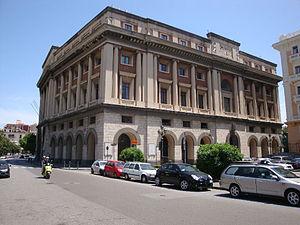
Salerne est une ville italienne de la province de Salerne en Campanie.